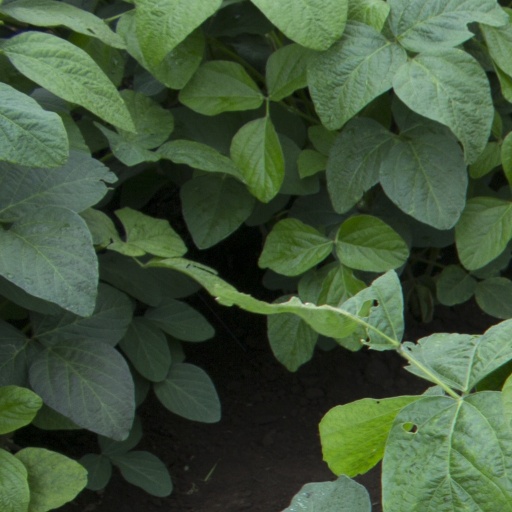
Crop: soybean